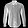
Label: Shirt